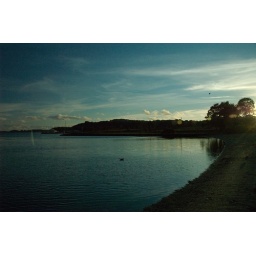
madla beach by hal's house